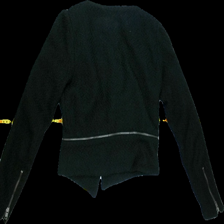
View: back
Type: Cardigan
Category: Ladies
Brand: Not Applicable
Colors: Black
Material: 100%polyester
Pattern: Plain
Cut: Regular, V-collar
Size: 34
Season: All
Trend: No trend
Stains: No
Price range: <50
Recommended usage: Export